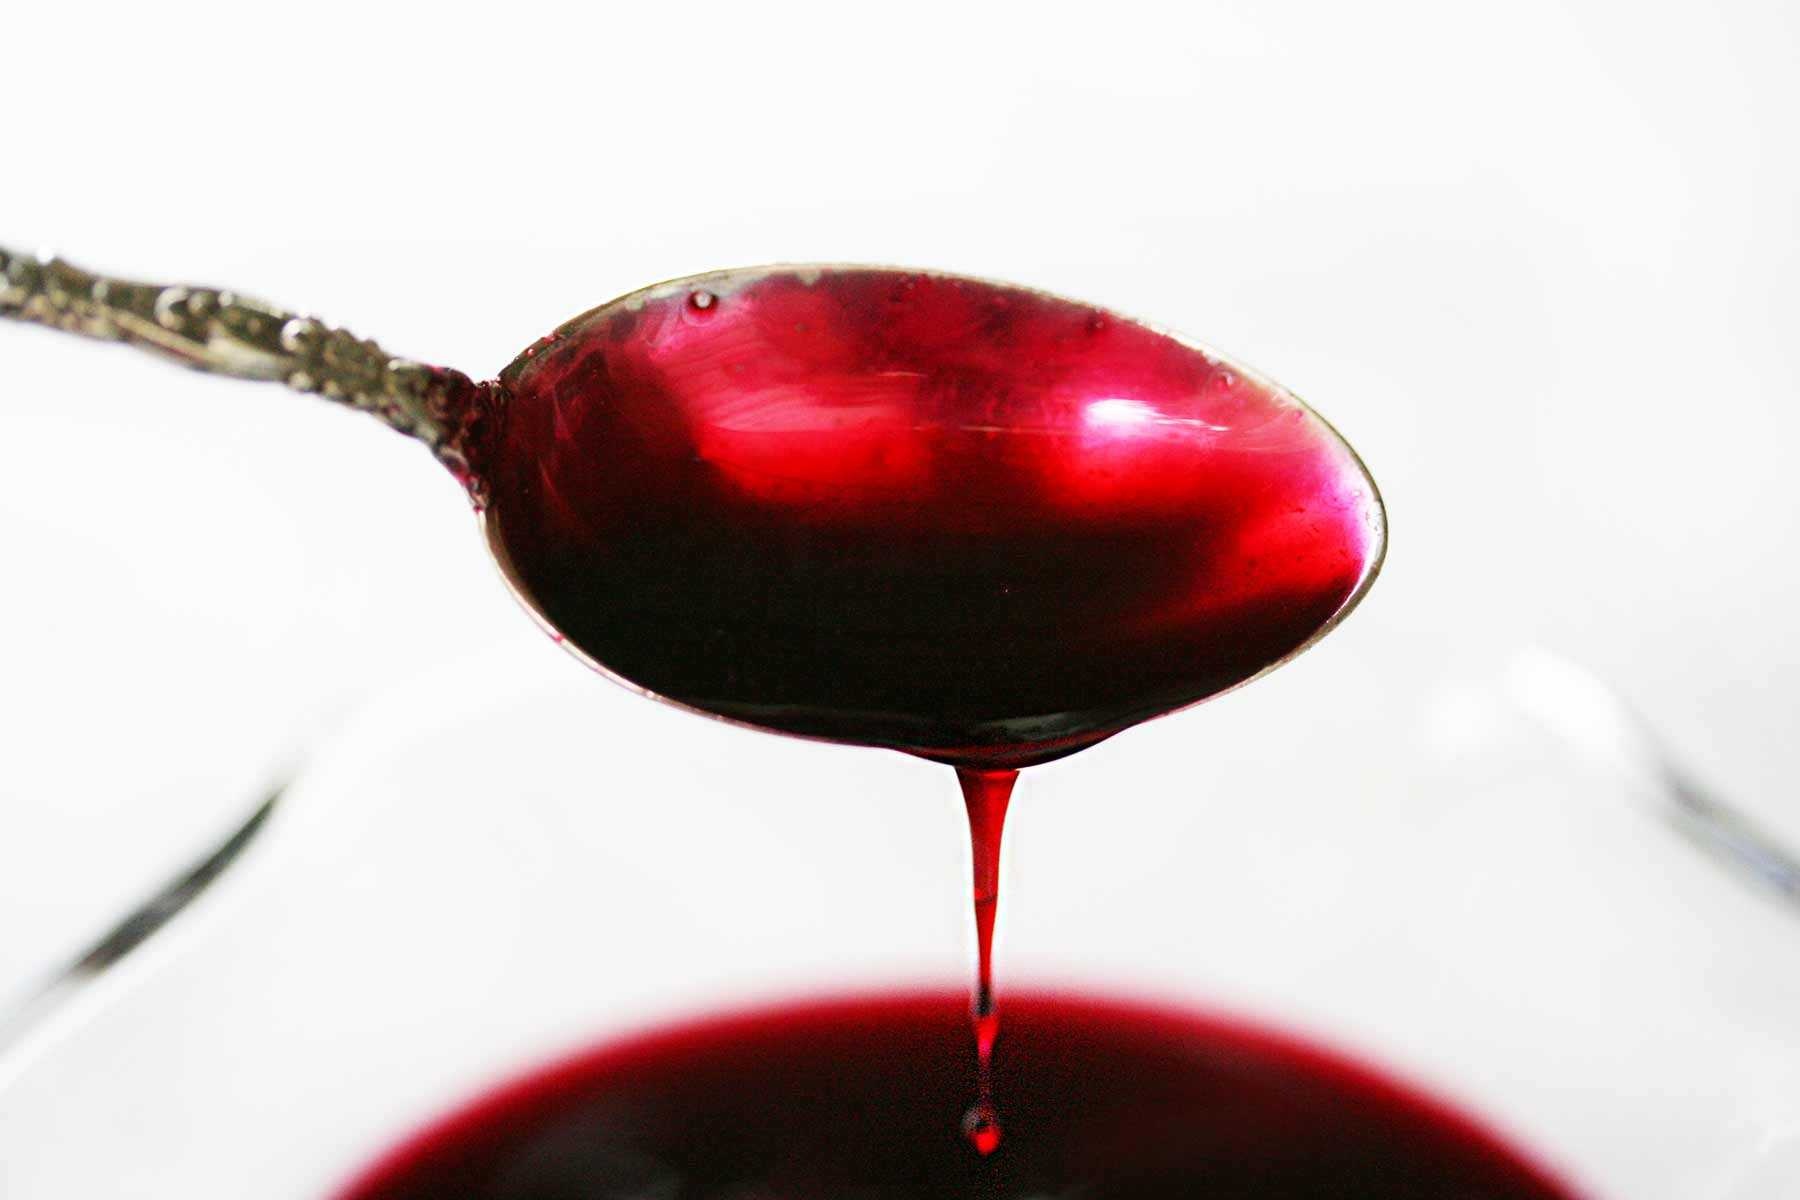
Label: Pomegranate